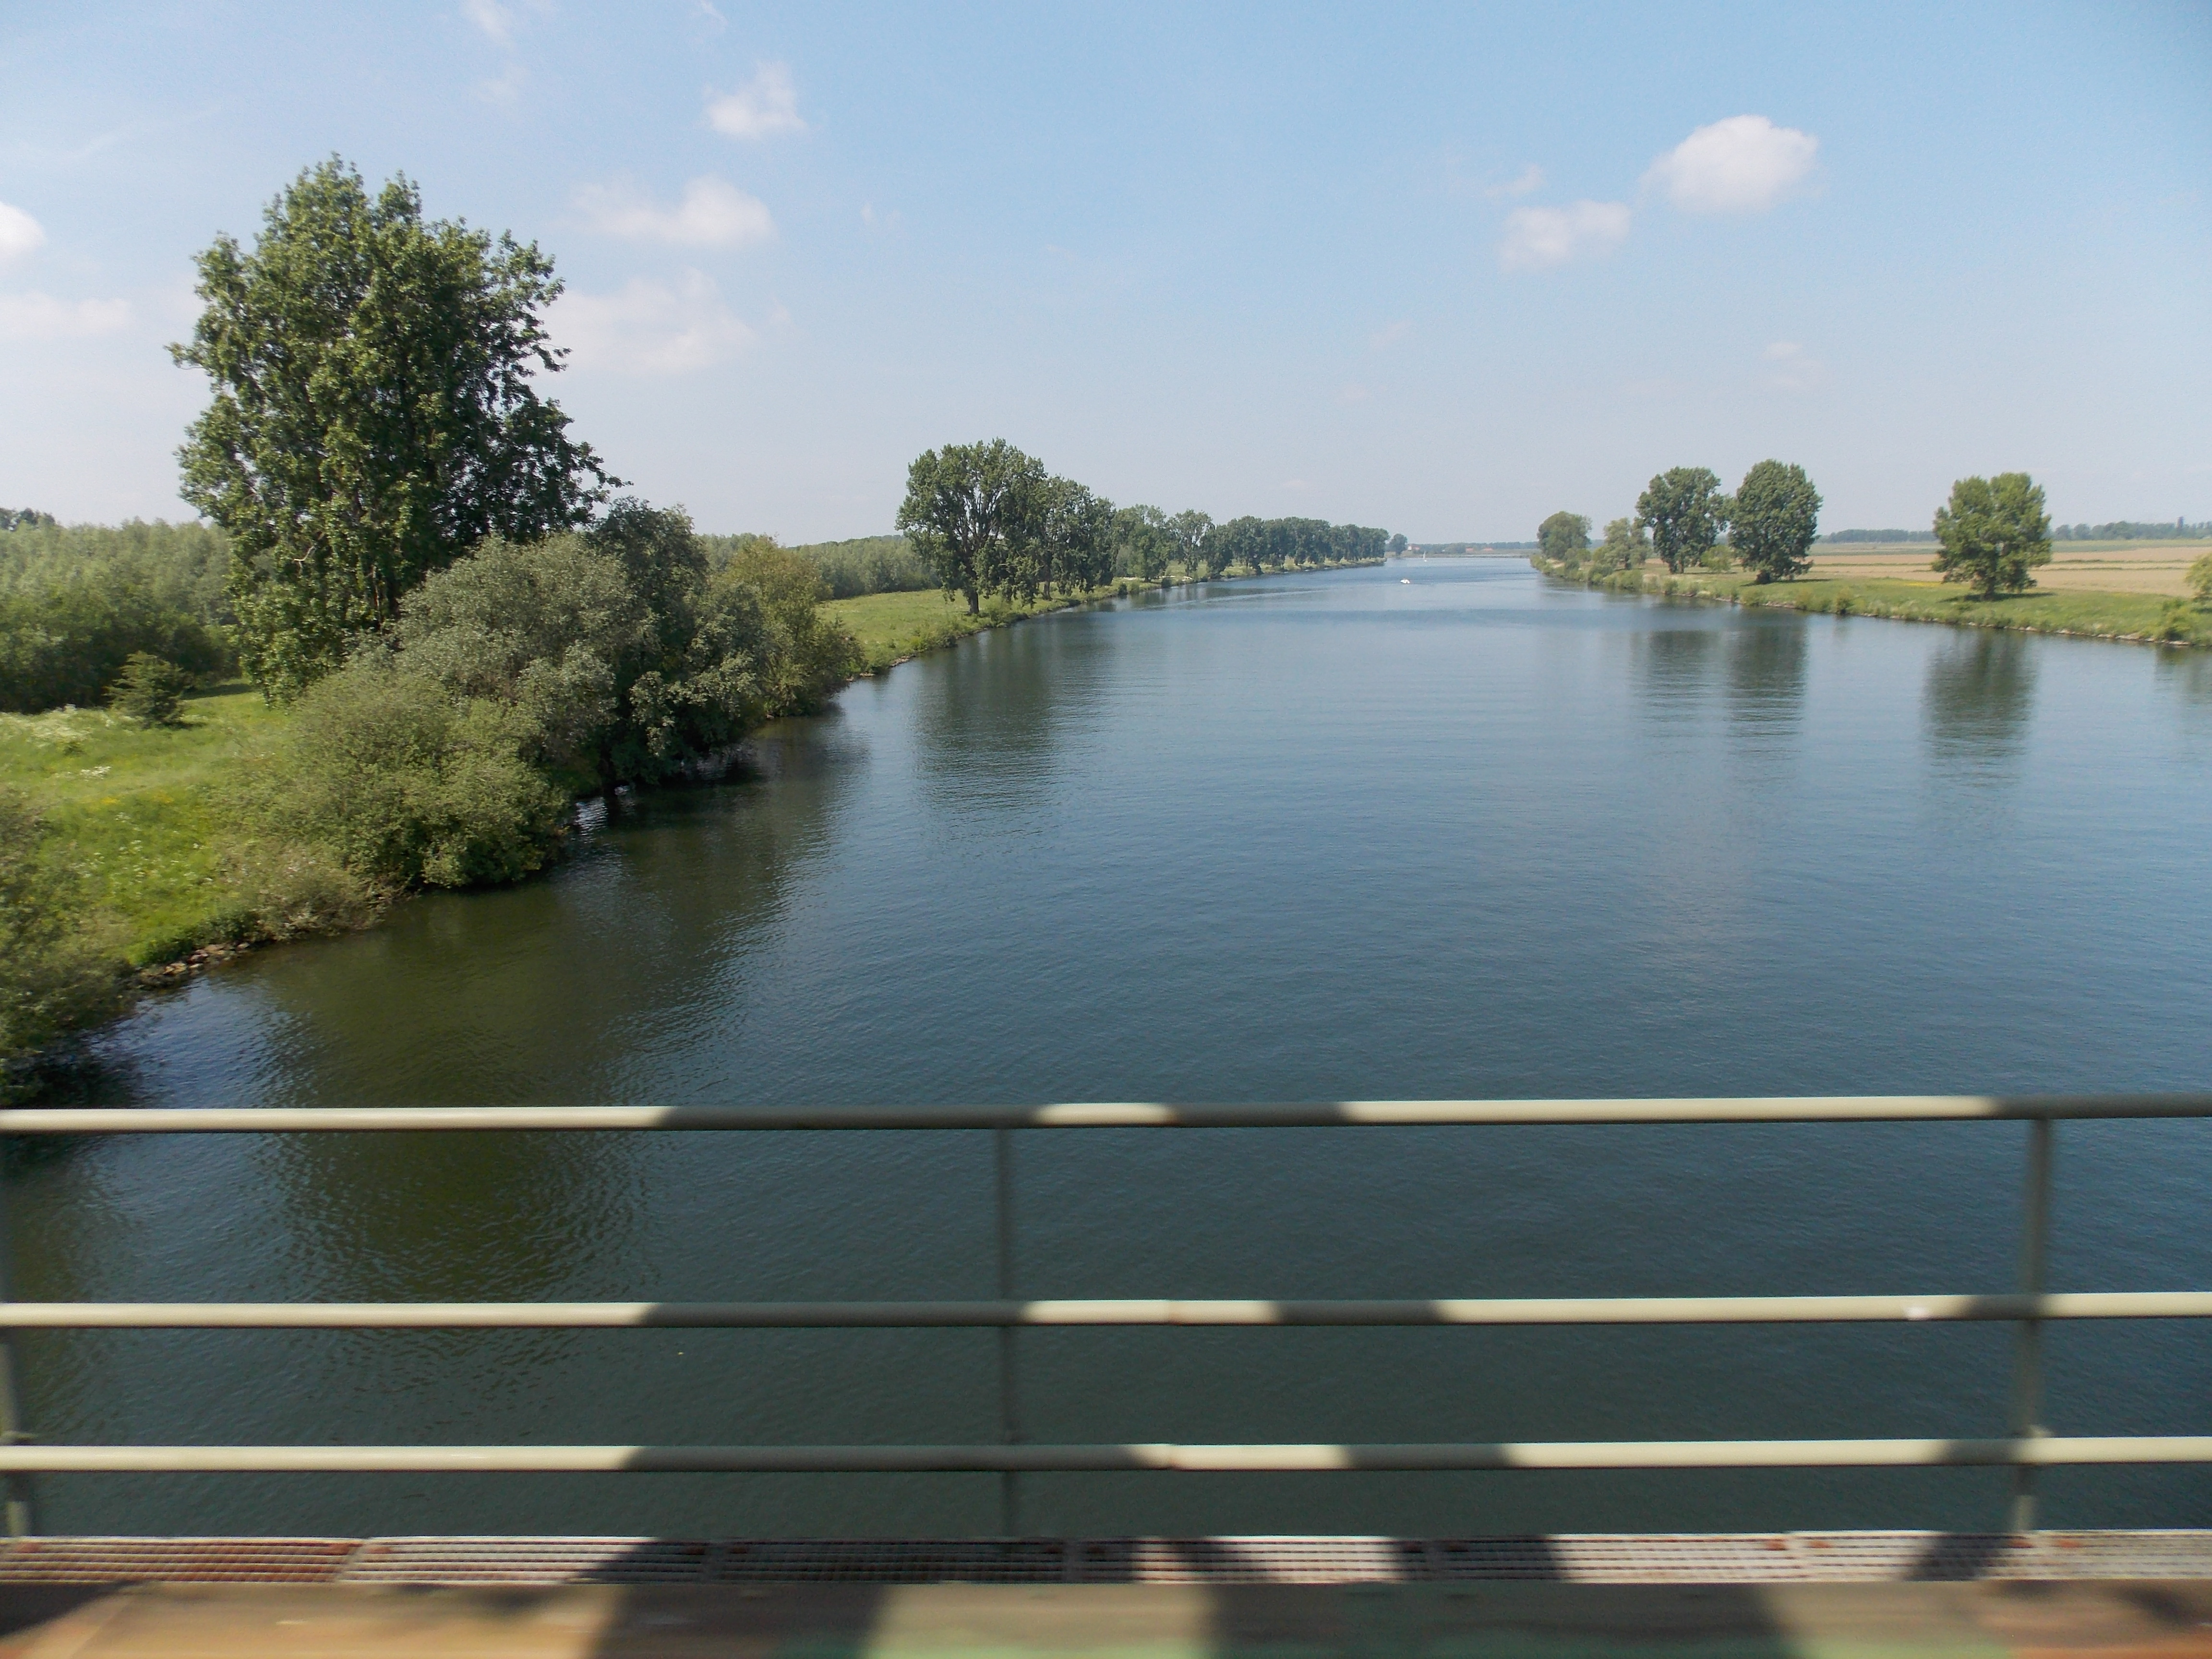
bridge, netherlands, holland, water, river, maas, trees, sky, reflection, speed, train, north brabant, body of water, daytime, waterway, channel, natural landscape, water resources, bank, landscape, canal, watercourse, reservoir, fluvial landforms of streams, lake, riparian zone, stream, floodplain, guard rail, fence, wetland, levee, tributary, fixed link, panorama